James Robertson Anderson

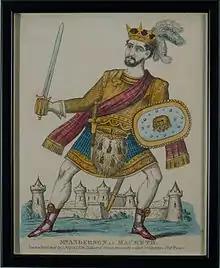
As Macbeth

On Boxing Day 1849, as manager of the Theatre Royal, Drury Lane, he opened with the "Merchant of Venice". Among the pieces he produced was a play by Beaumont and Fletcher, Schiller's "Fiesco", Dion Boucicault's "Queen of Spades", and defined the name part in Maria Ann Lovell's "Ingomar the Barbarian". Another role he made his own was in Laurent and Fitzball's "Azael, the Prodigal Son", based on Auber's "L'enfant prodigue".